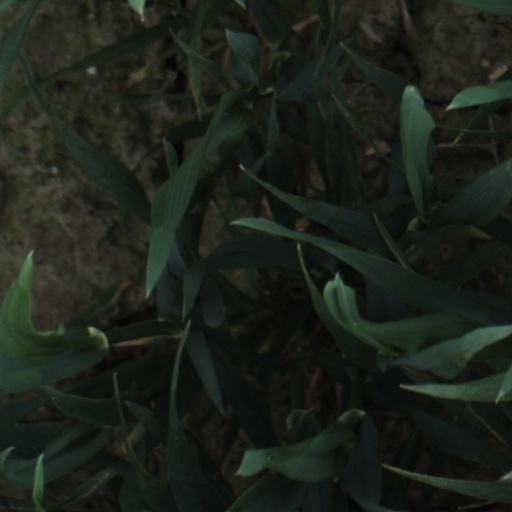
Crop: wheat